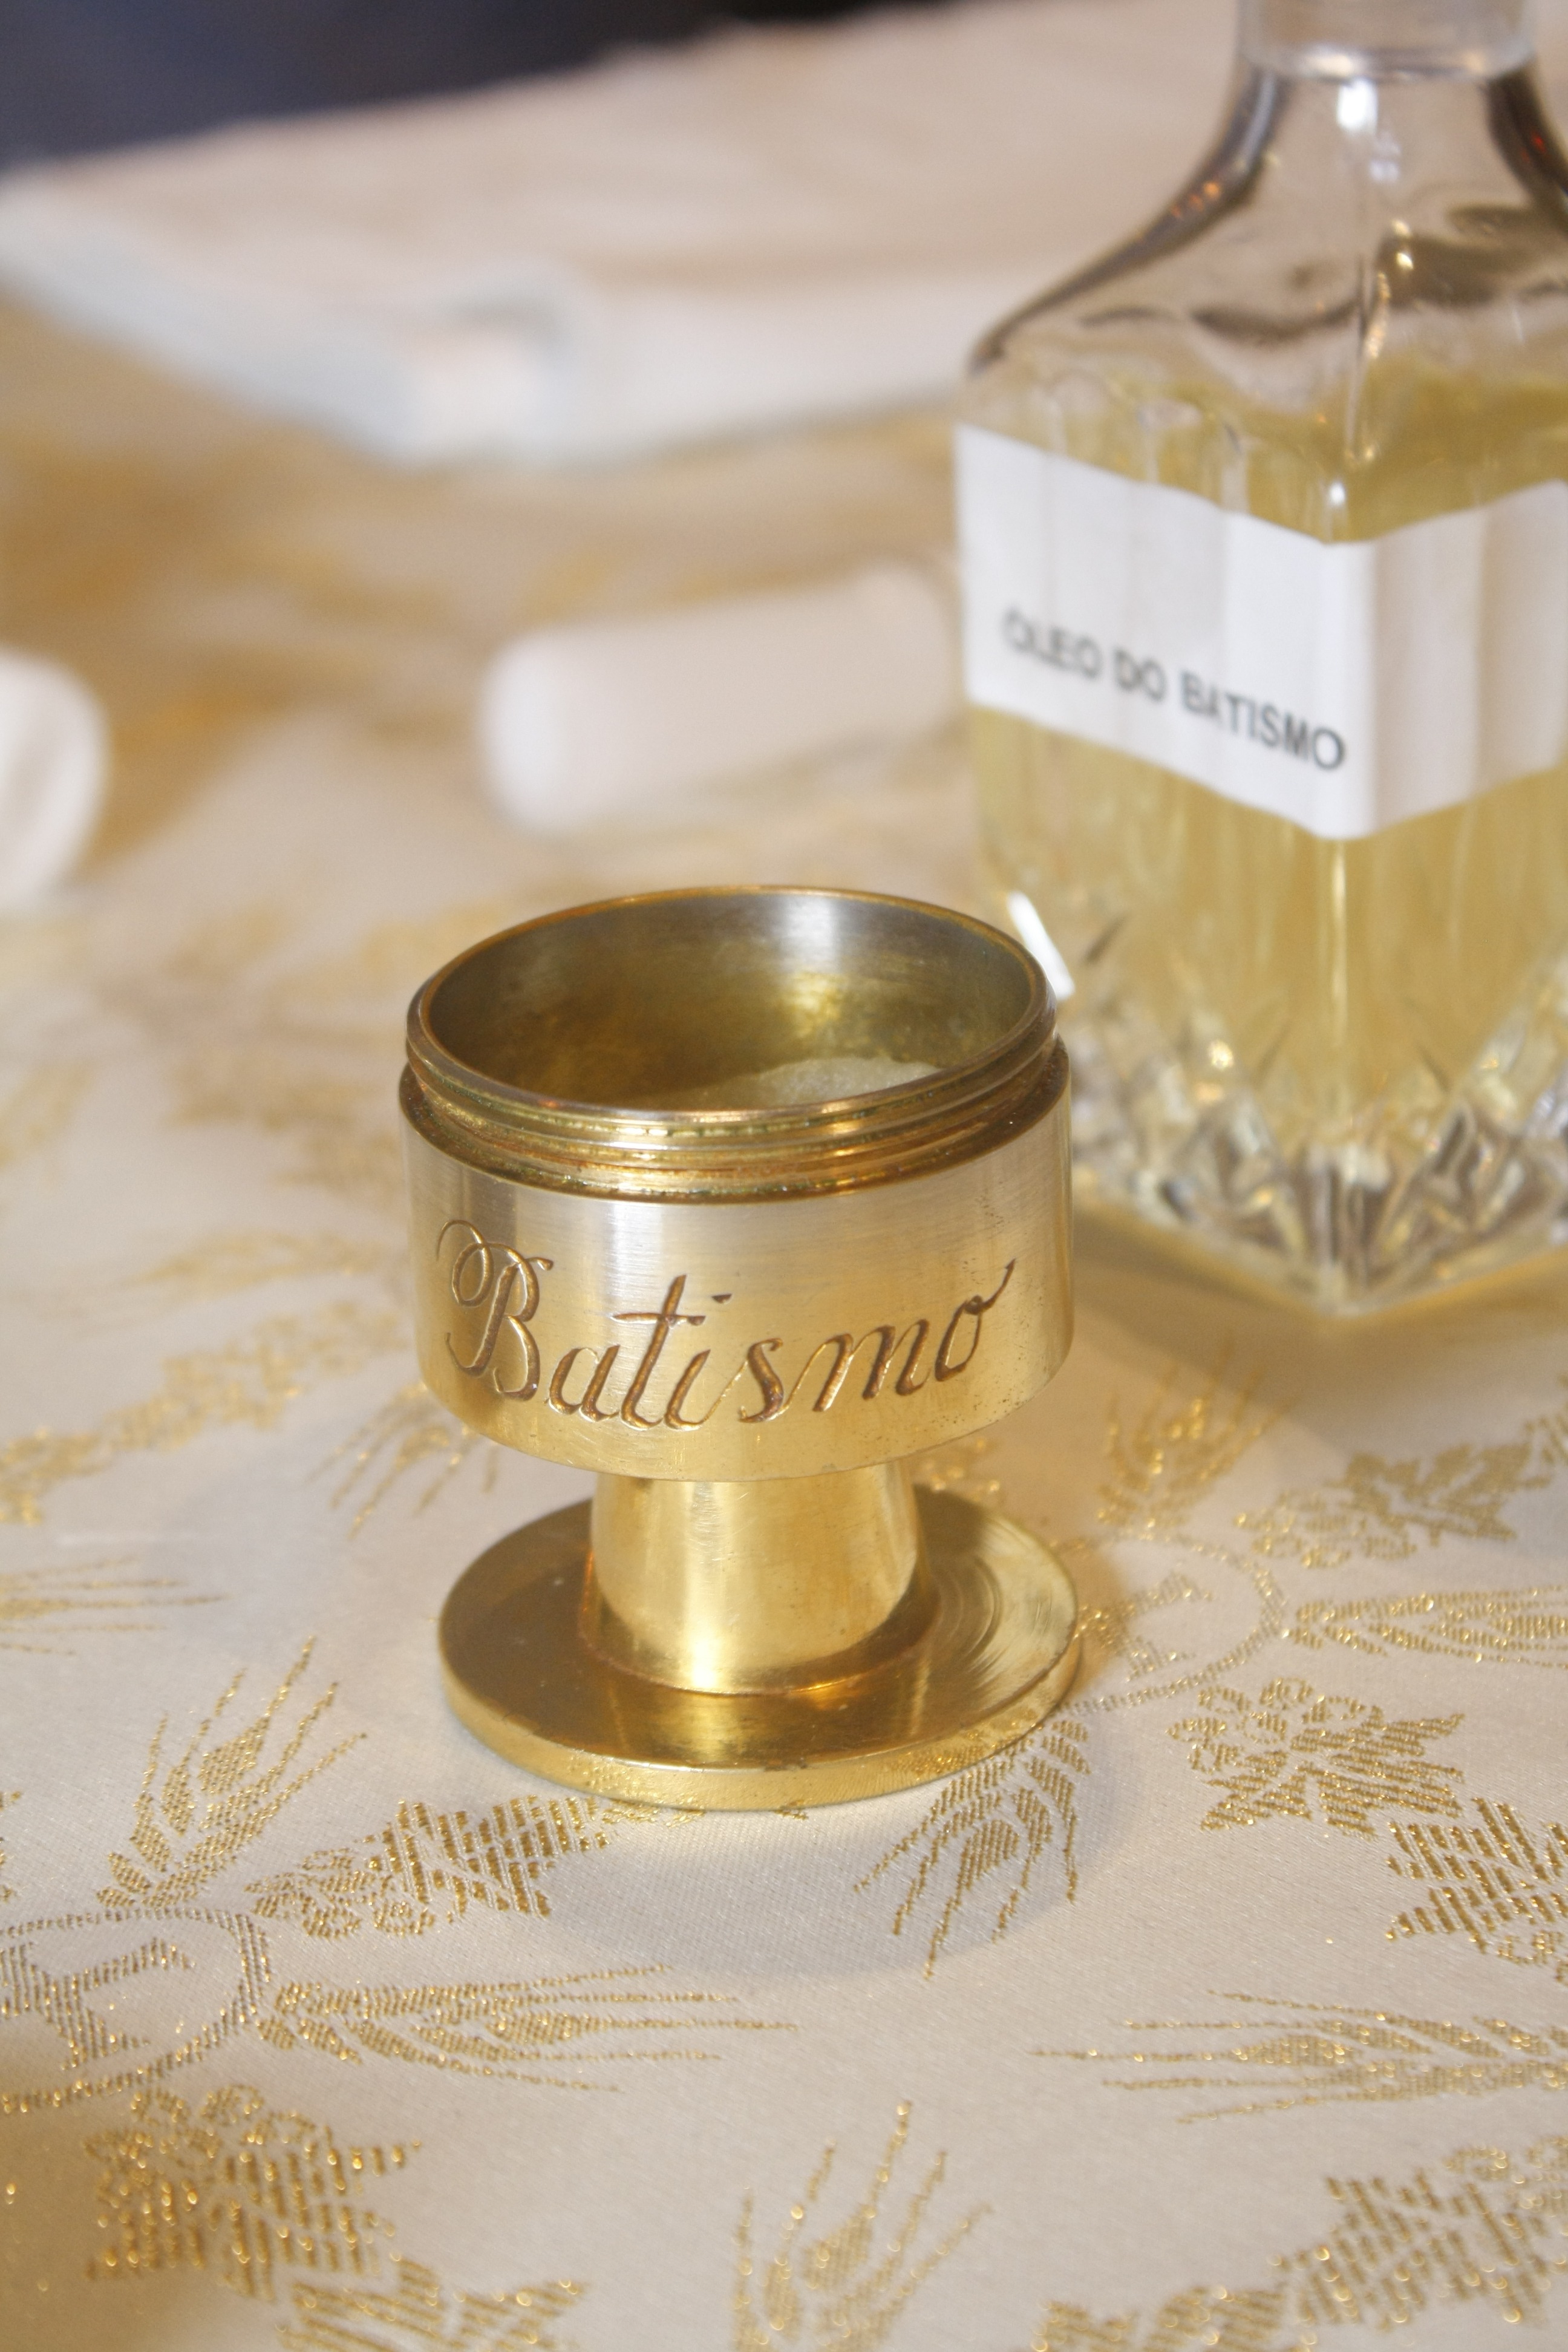
metal, religion, church, candle, lighting, brass, oil, perfume, baptism, distilled beverage